Frank J. Mrvan

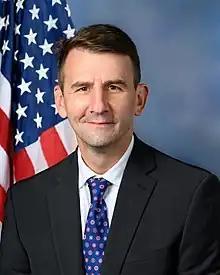
Official portrait, 2020

Frank John Mrvan (born April 16, 1969) is an American politician who has served as the U.S. representative for since 2021. From 2005 until 2021, he served as the township trustee for North Township, Indiana. Mrvan is a member of the Democratic Party.